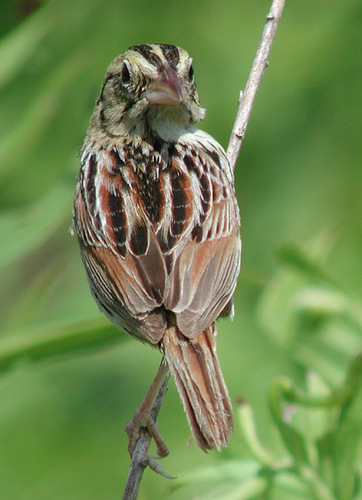
the bird has a short brown bill and black eyering.
this bird has gray, brown, red and black patterns on its whole body.
a medium bird with with black nape and mixed color overall and the bill is short and pointedsmall white orange and black bird with long tarsus and medium to large beaka bird with a small triangular bill, white superciliary, white eyering, and speckled red white and black secondaries.
this bird is brown with black and has a very short beak.
this bird has wings that are brown and has a small bill
this bird has wings that are brown and has a short billa bird with several shades of brown that includes secondaries, coverts, and wingbars that are streaked with light, dark, and golden brown flecked with white.
this bird has a pointed bill with white eyerings and white tarsus.
Species: Henslow Sparrow